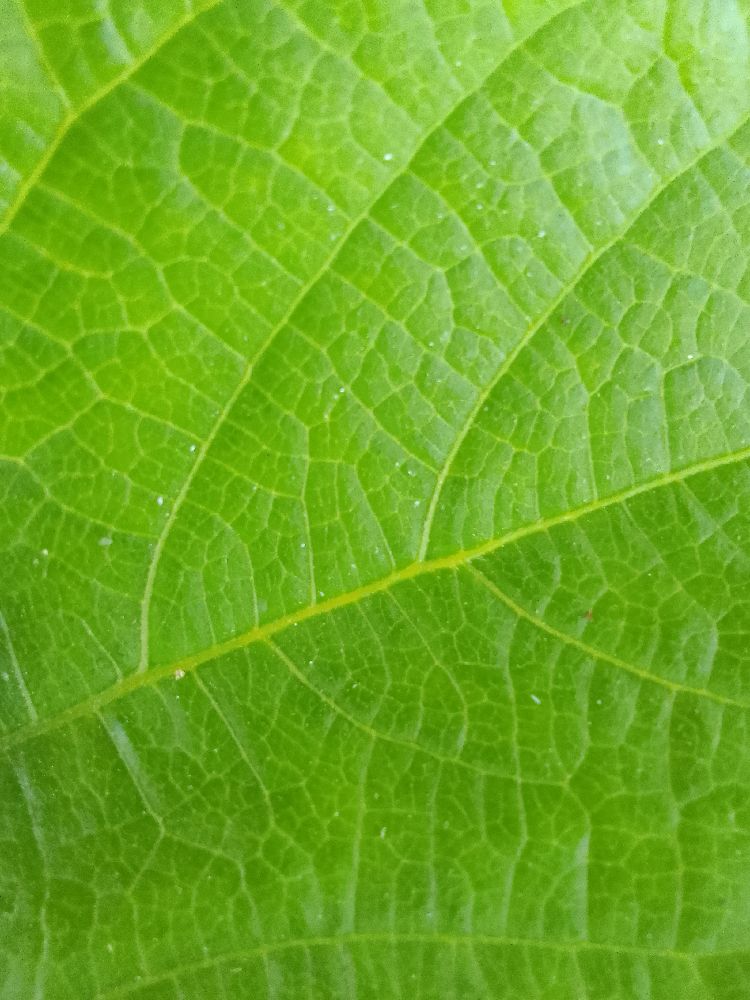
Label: healthy